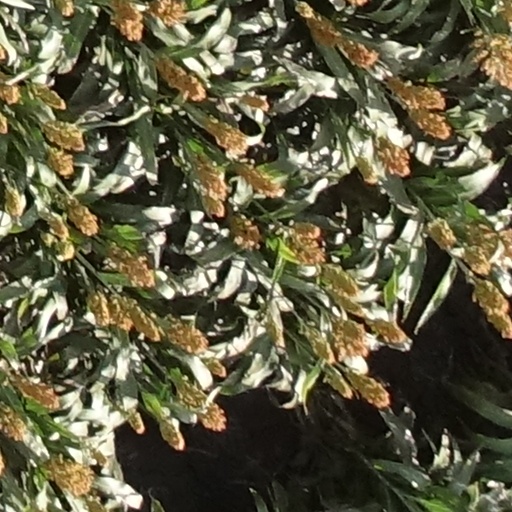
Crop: sorghum